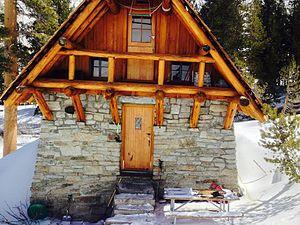
Le refuge de ski Pear Lake, en anglais Pear Lake Ski Hut, est un refuge de montagne américain dans le comté de Tulare, en Californie. Situé à 2 804 mètres dans la sierra Nevada, il est protégé au sein du parc national de Sequoia. Construit de 1939 à 1941 dans le style rustique du National Park Service, il est inscrit au Registre national des lieux historiques depuis le 5 mai 1978.